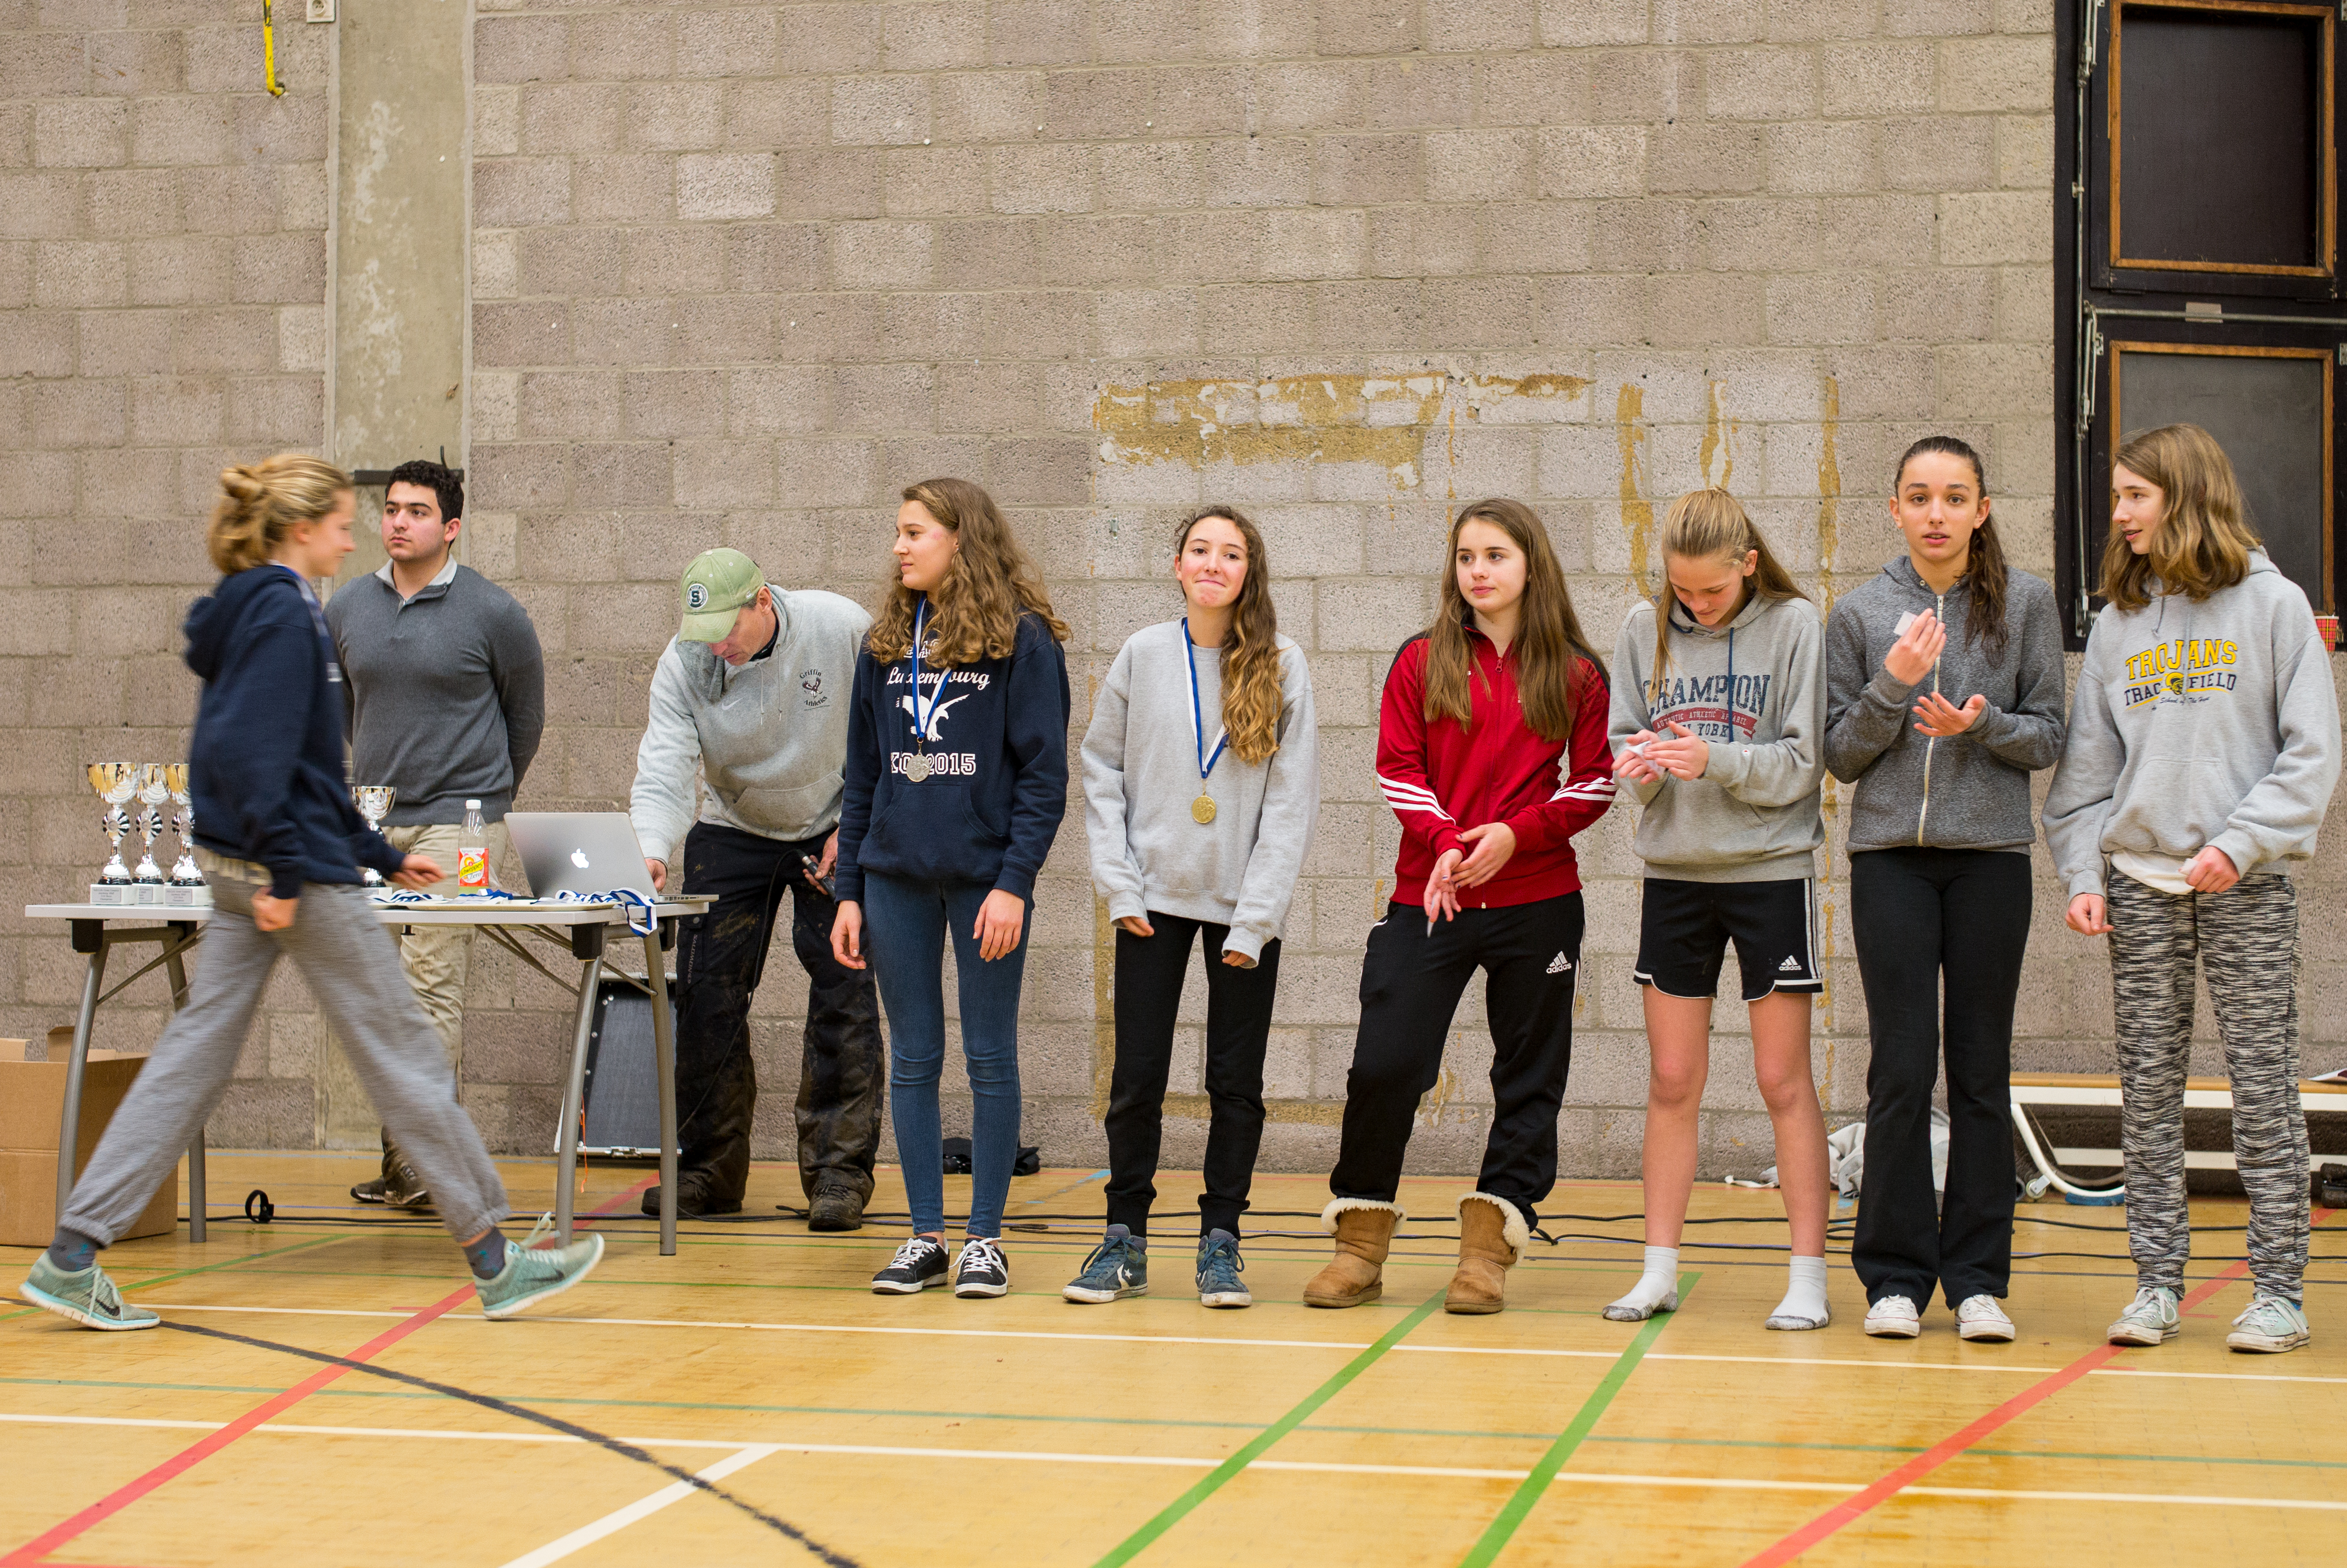
team, sports, tournament, competition event